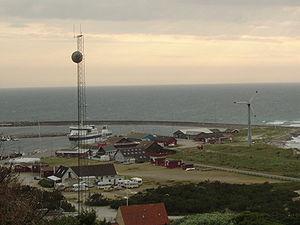
L'île d'Anholt est une île danoise du Cattégat. Sa superficie est de 21,75 km² et sa population d'environ 160 personnes. Elle peut être reliée par ferry à Grenå. Depuis la réforme des municipalités le 1ᵉʳ janvier 2007, elle a fusionné à la municipalité de Norddjurs dans la région du Jutland-Central.